John Saunders Gilliat

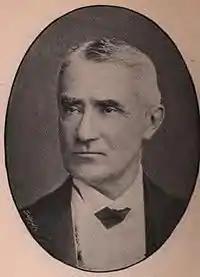
Gilliat in 1895.

John Saunders Gilliat (24 November 1829 – 11 February 1912) was a British banker and Conservative politician.